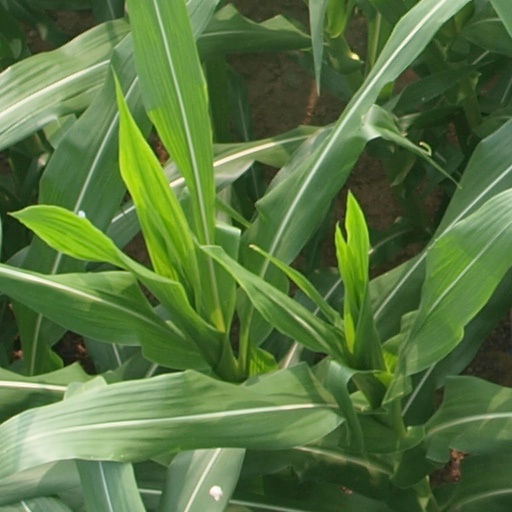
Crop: maize; corn